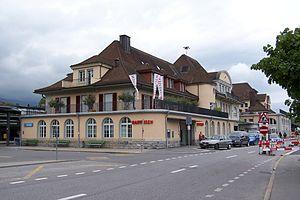
La gare de Spiez, est une gare ferroviaire de Suisse, située dans la ville bernoise de Spiez.